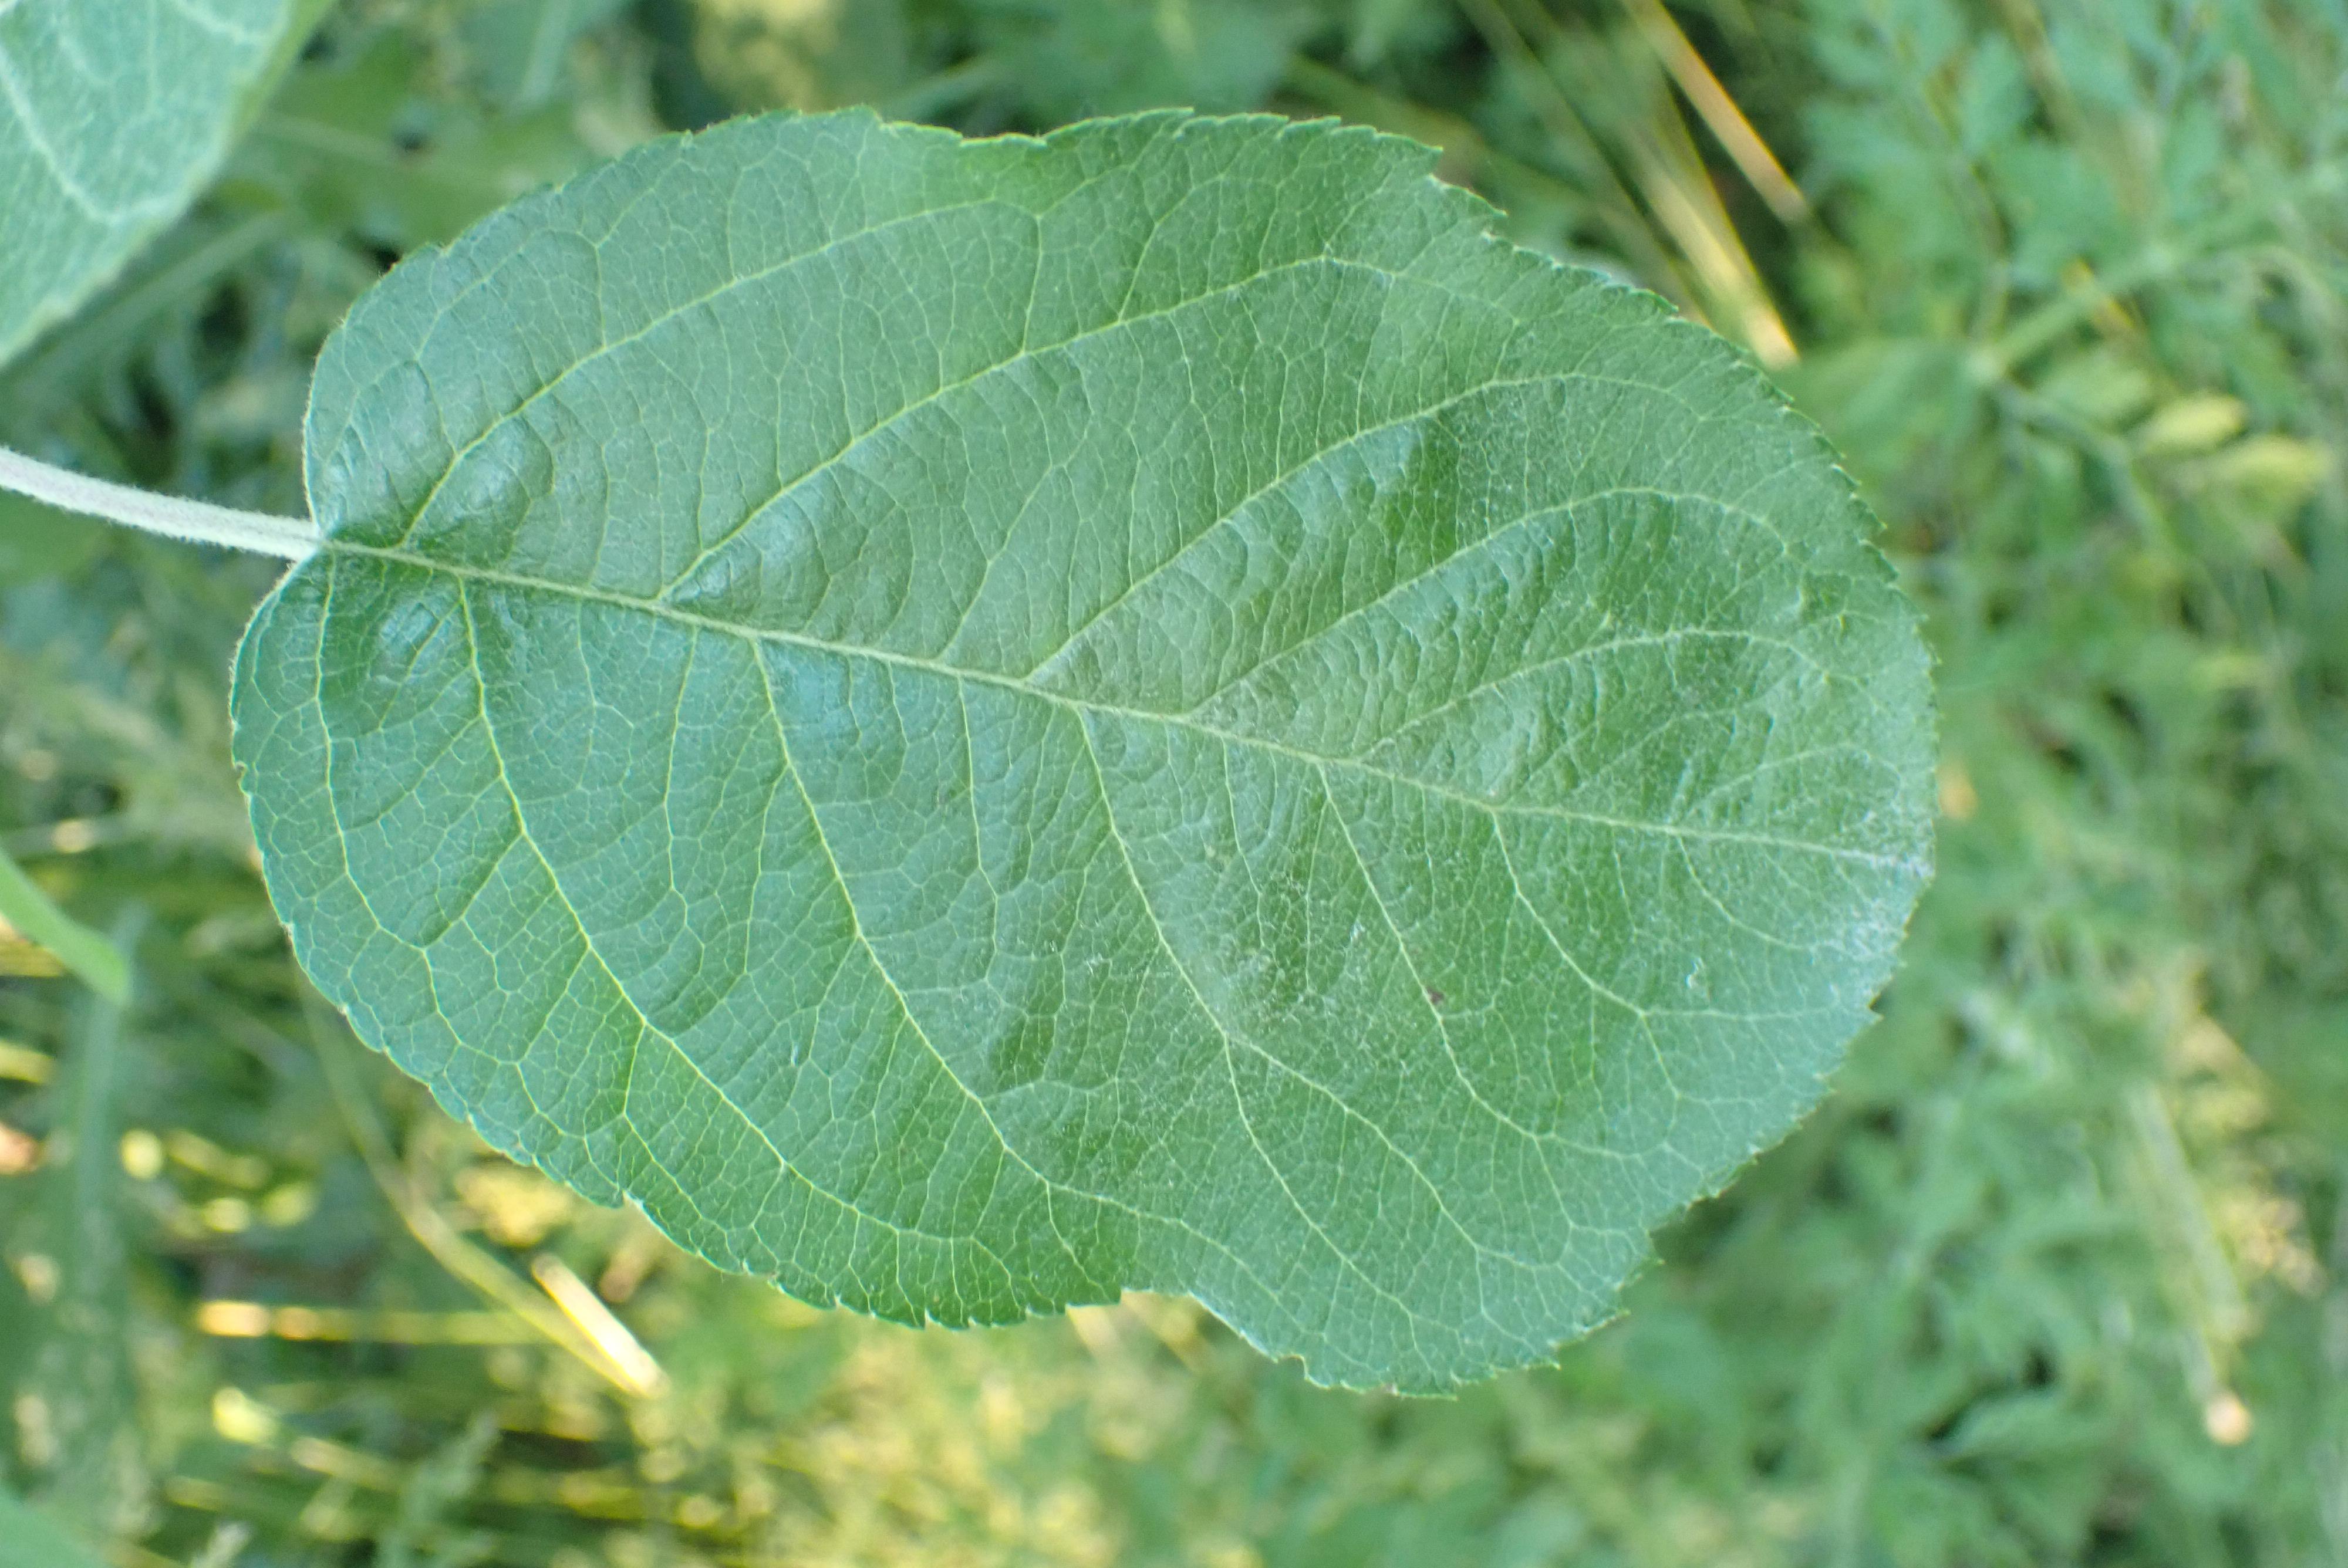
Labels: healthy